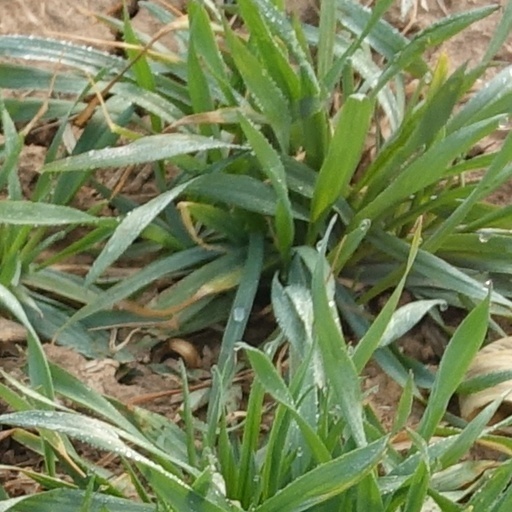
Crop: wheat